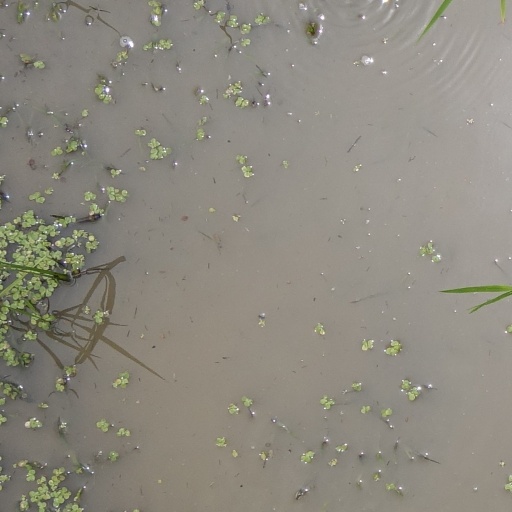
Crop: rice